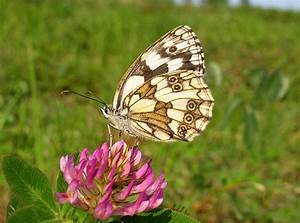
Label: farfalla